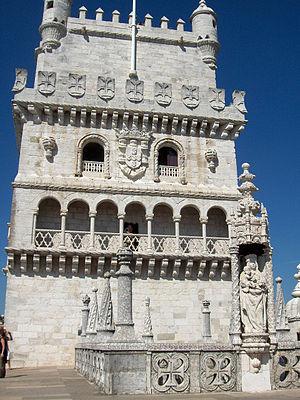
La tour de Belém a été construite sur les bords du Tage, dans la freguesia de Santa Maria de Belém, entre 1514 et 1519 par le roi Manuel Iᵉʳ de Portugal pour garder l'entrée du port de Lisbonne. Il revêtait une grande importance dans l’époque des découvertes en Europe, car il servait à la fois de forteresse et de port d’origine des explorateurs portugais pour établir ce qui serait le premier commerce européen avec la Chine et l’Inde. Elle a été inscrite sur la liste du patrimoine mondial de l'UNESCO en 1983, conjointement avec le monastère des Hiéronymites.